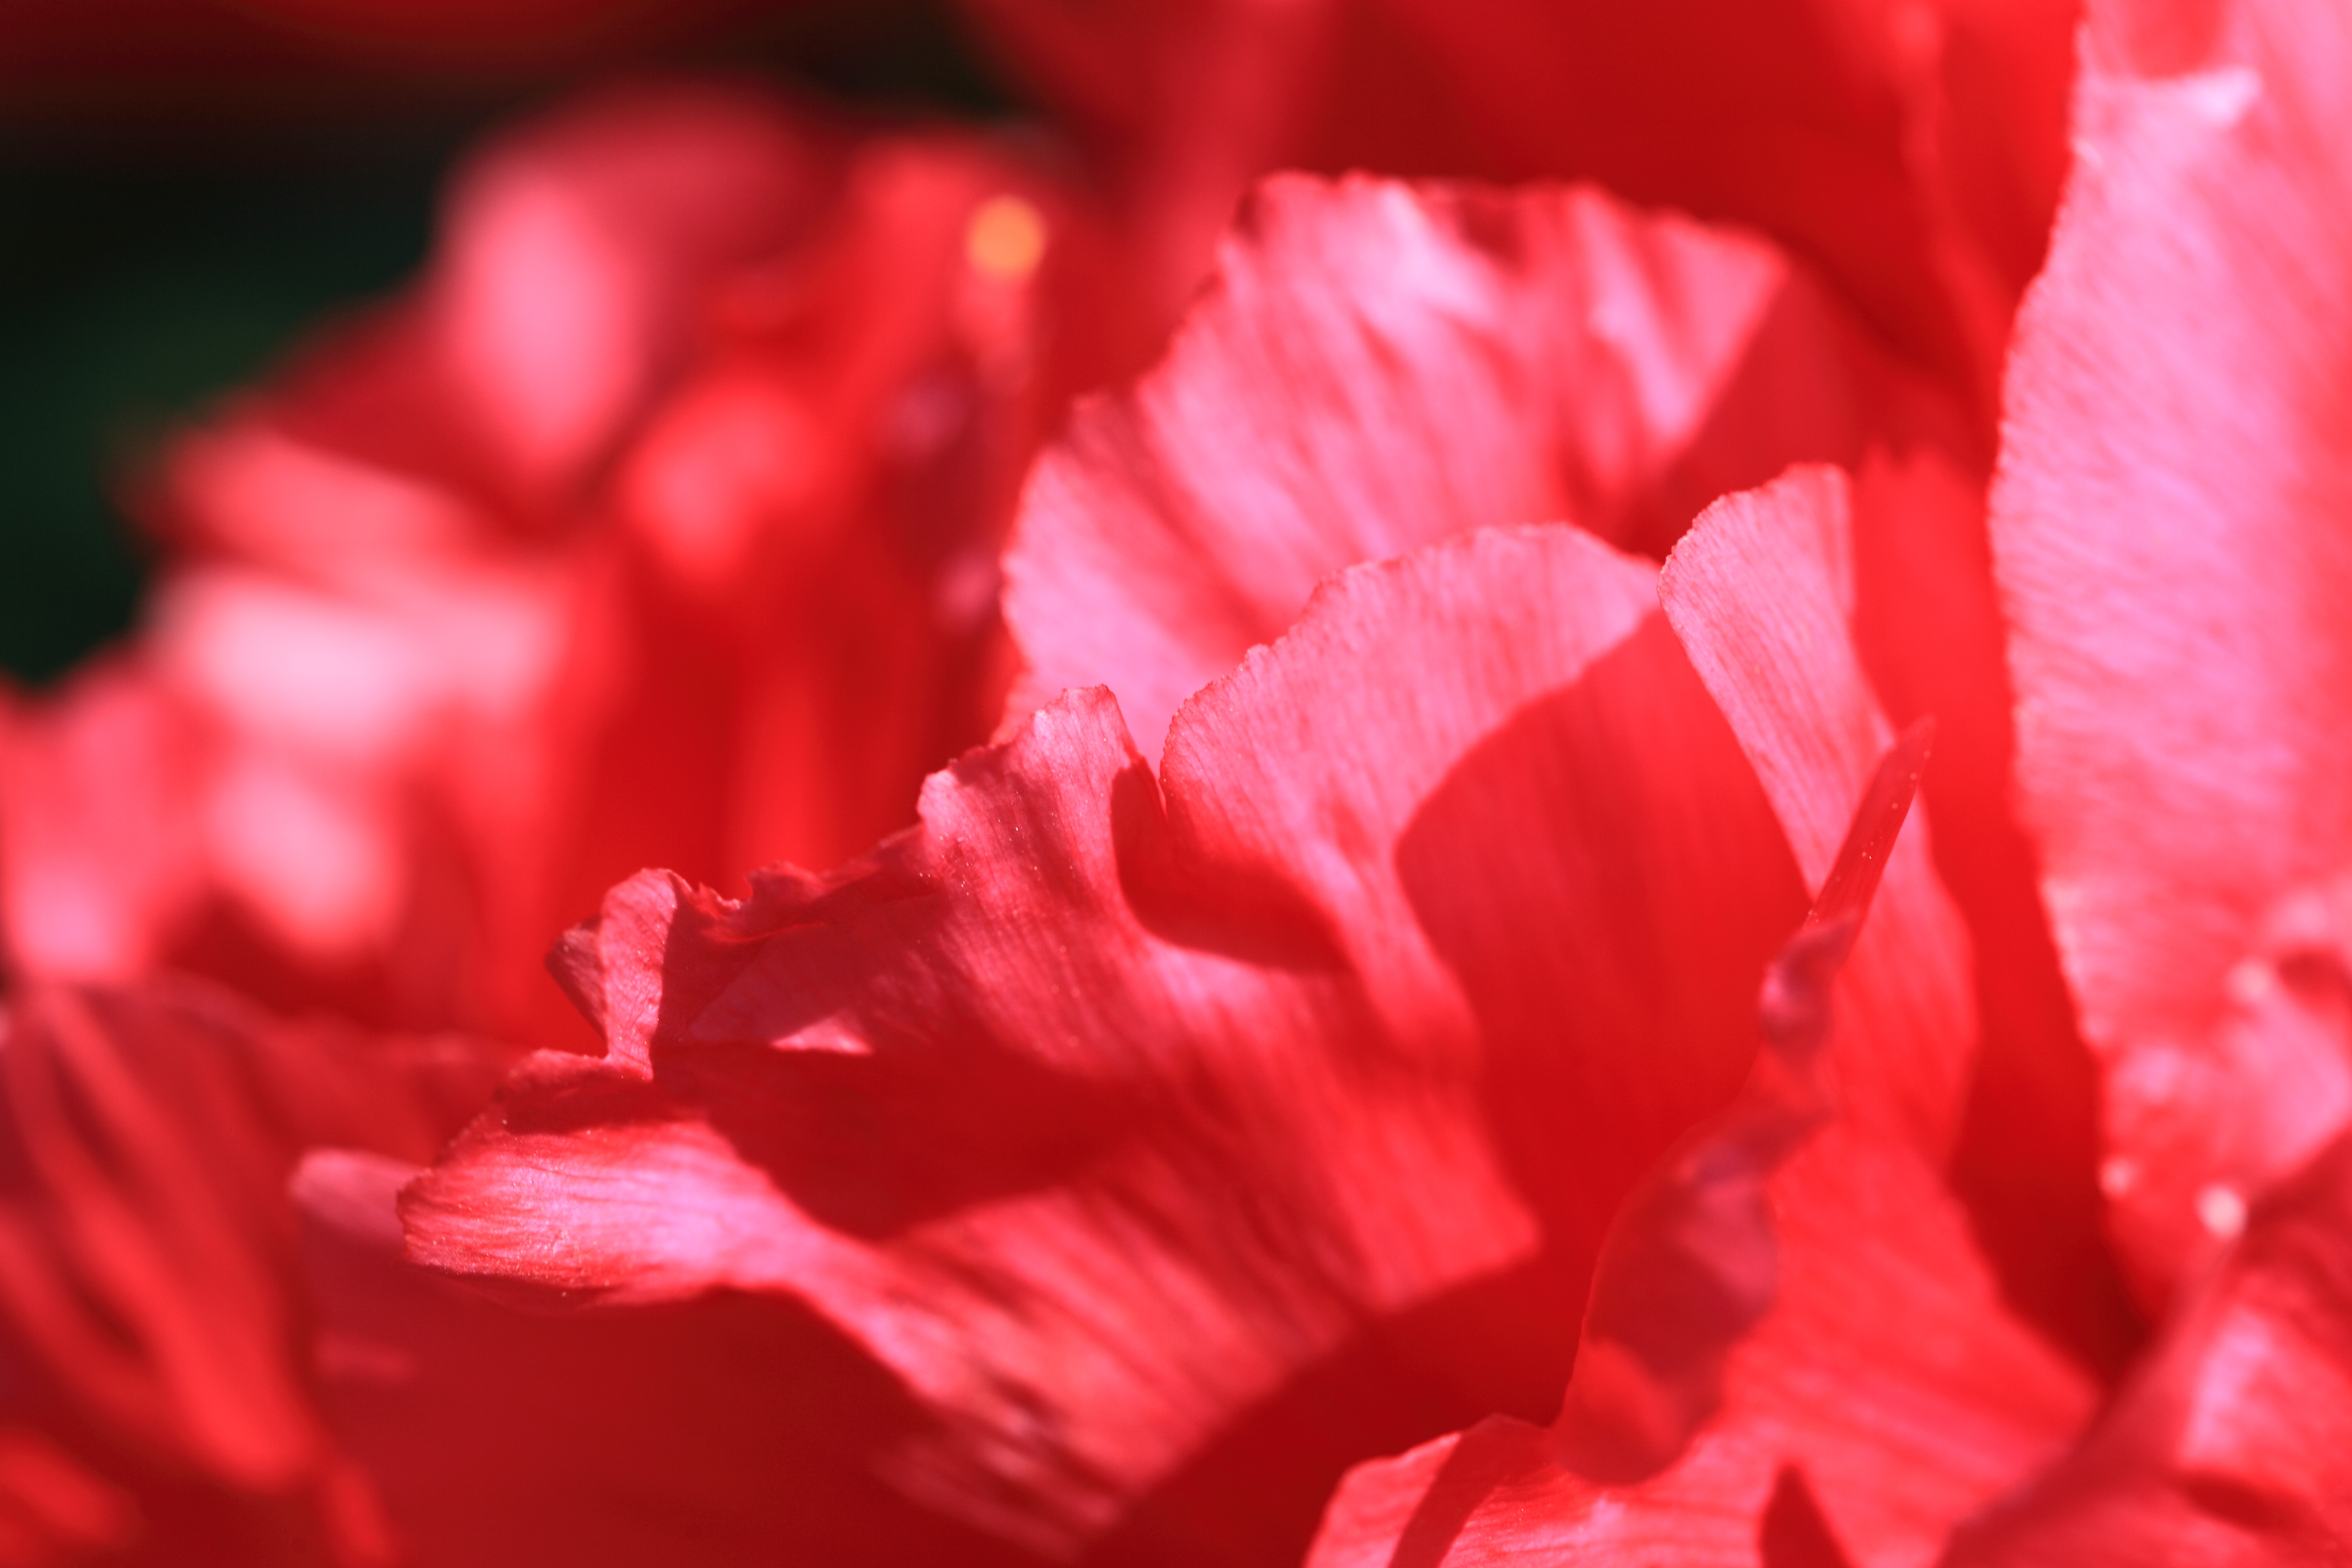
blossom, plant, flower, petal, high, red, pink, close up, shrub, carnation, 5d, hires, markii, hi, res, resolution, peony, macro photography, flowering plant, land plant